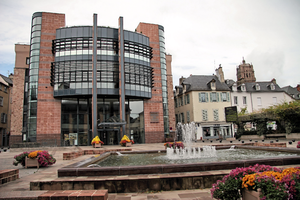
Hôtel de Ville de Rodez (Aveyron, France).
Cet article contient une liste des maires de Rodez.
Le Vieux-Rodez correspond au centre-ville de Rodez, préfecture de l'Aveyron.